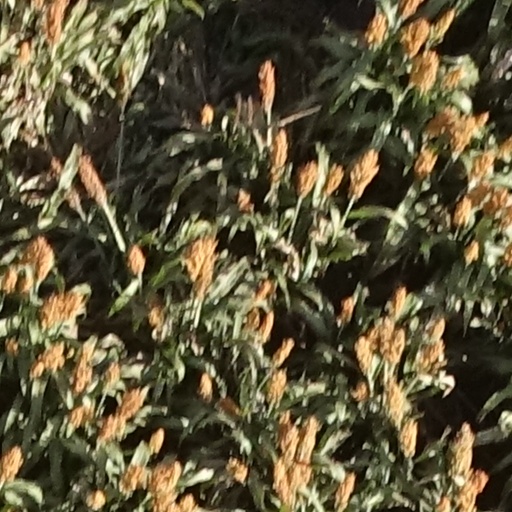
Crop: sorghum